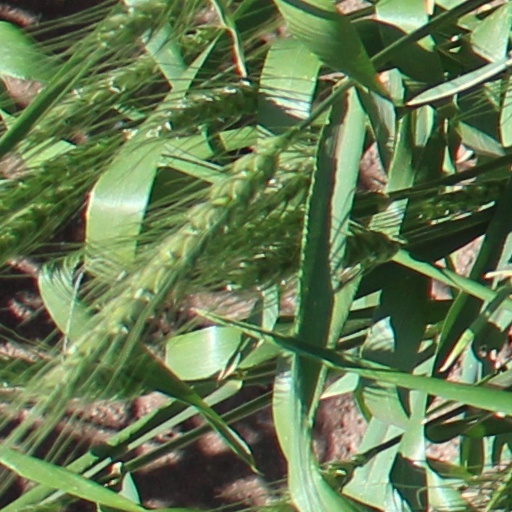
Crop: wheat